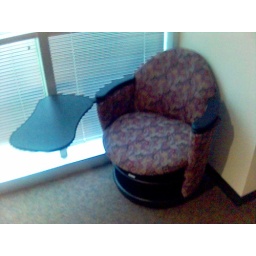
The chair in the office with a TV tray